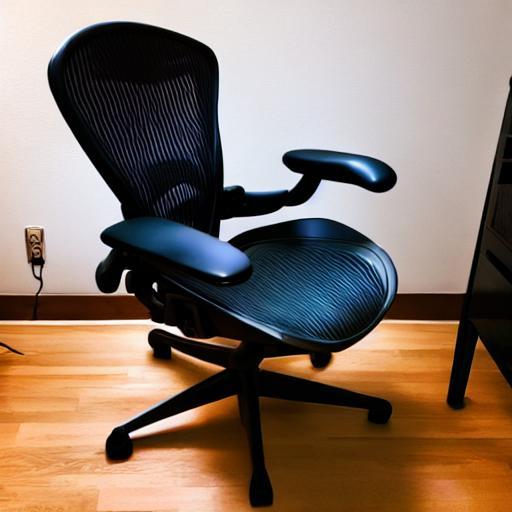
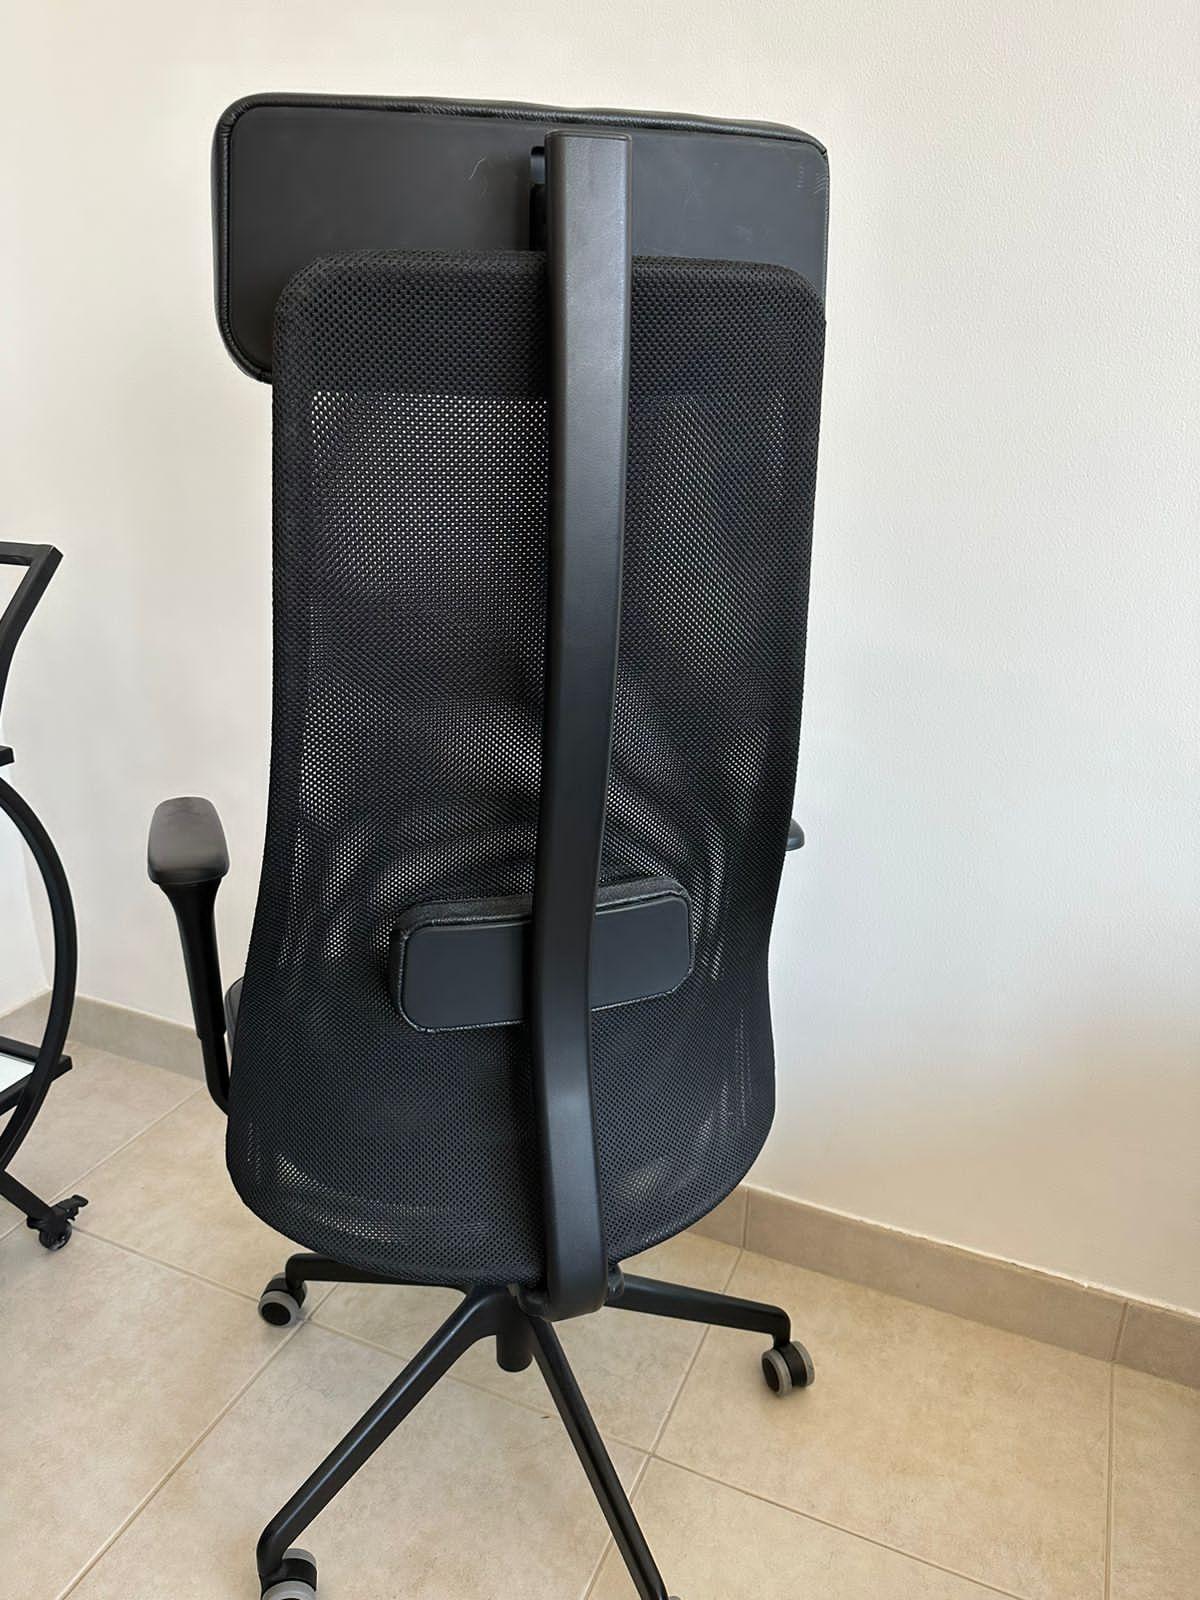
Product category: items_chair
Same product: no